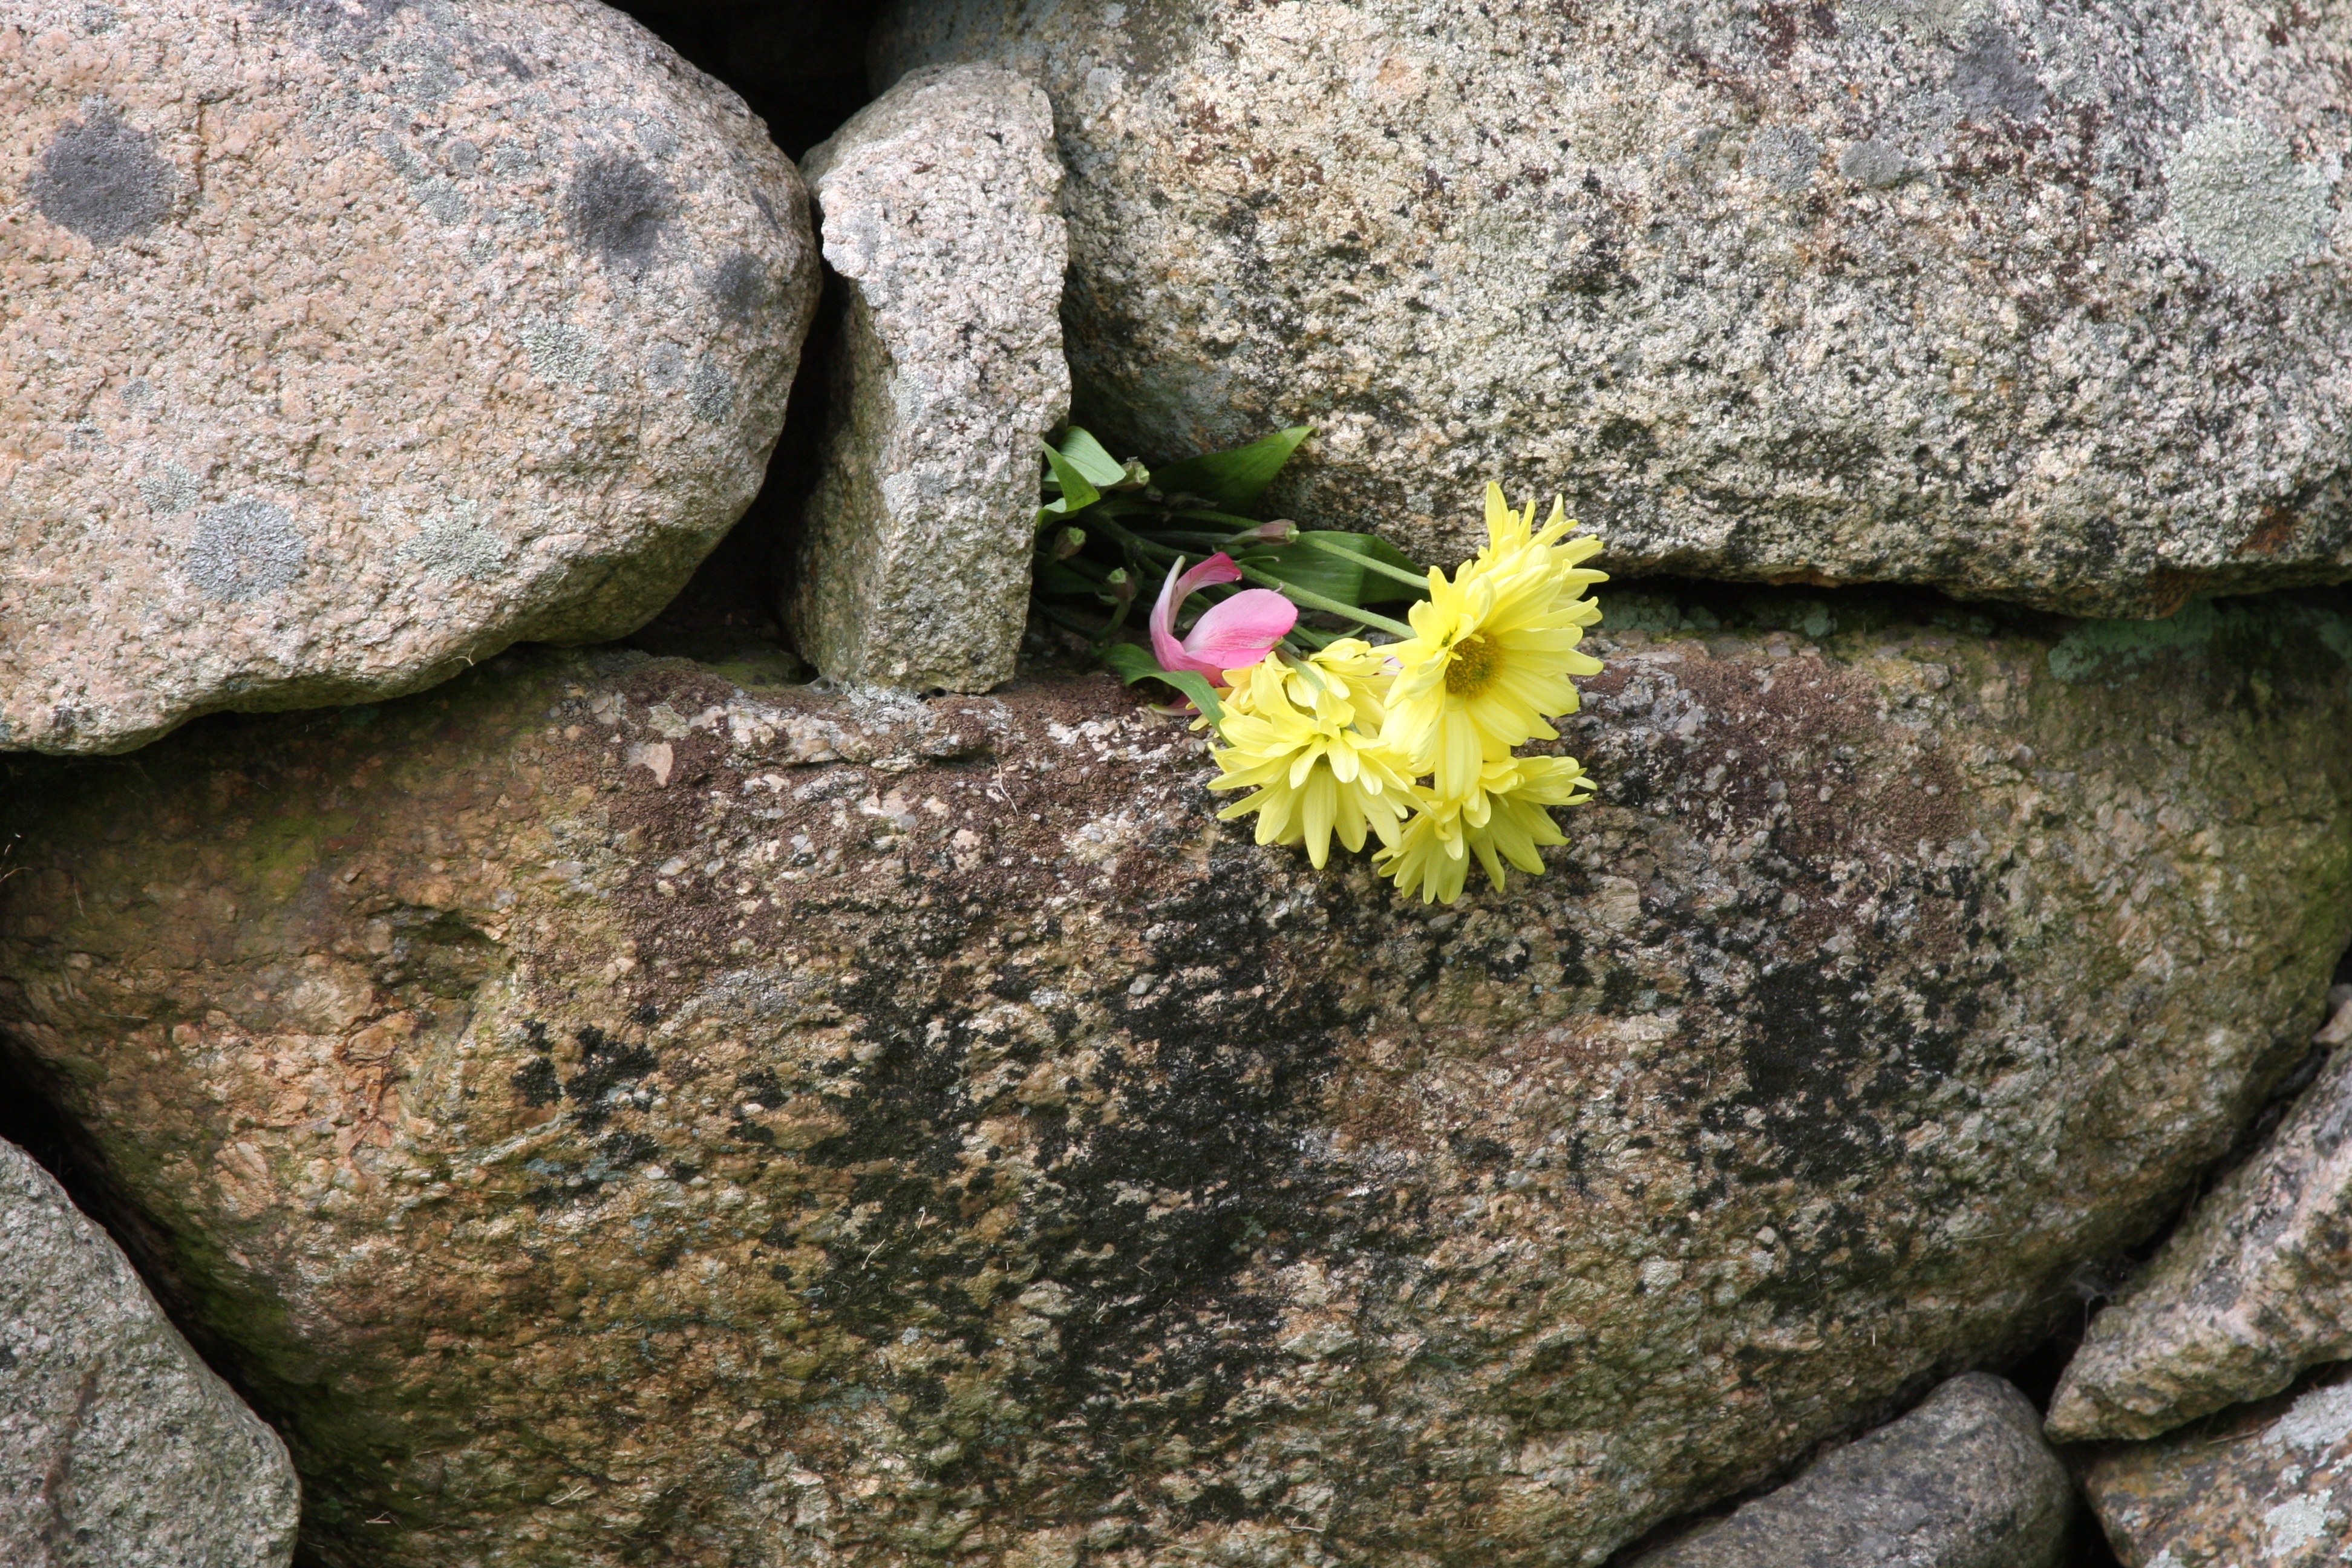
tree, nature, grass, rock, plant, leaf, flower, wall, moss, green, autumn, soil, botany, flora, material, life, geology, boulder, hope, survival, flowering plant, persistence, flower in wall, land plant